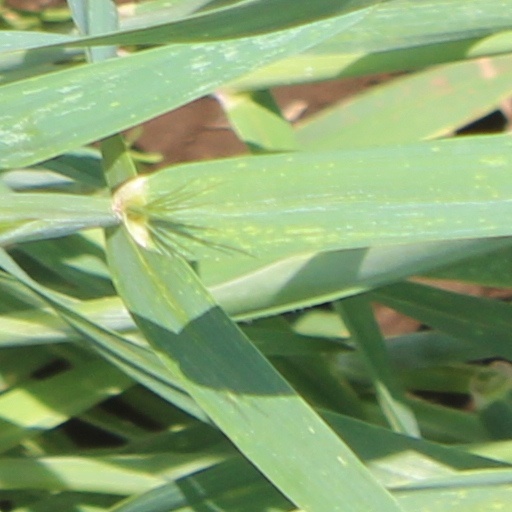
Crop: wheat